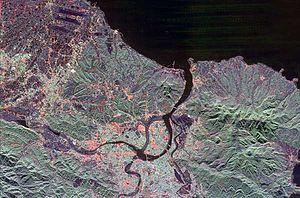
La Tamsui est un fleuve du nord de Taïwan. Il débute à la confluence des rivières Xindian et Dahan à la limite ouest de Taipei et du Nouveau Taipei, juste au nord du district de Panchiao. Il coule ensuite en direction du nord et du nord-ouest, traversant le district éponyme de Tamsui, avant de se jeter dans le détroit de Taïwan. Anciennement appelée Dolatok, c'est une des seules rivières de l'île dont le cours suit l'axe nord-sud.